Biodiversity and drugs

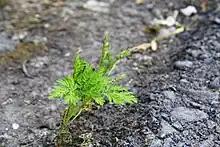
Sweet wormwood ("Artemisia annua")

Sweet Wormwood ("Artemisia annua") grows in all continents besides Antarctica. It is the only known source of artemisinin, a drug that has been used to treat fevers due to malaria, exhaustion, or many other causes, since ancient times. Upon further study, scientists have found that Sweet Wormwood inhibits activity of various bacteria, viruses, and parasites and exhibits anti-cancer and anti-inflammatory properties.